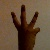
The image shows a hand gesture representing the number 6 in Indian Sign Language.